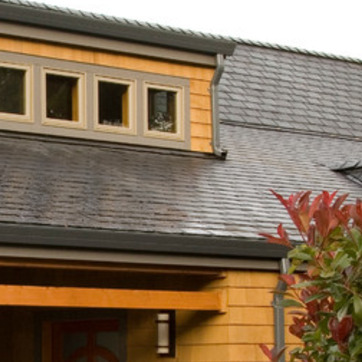
Material: other